Franco Colapinto

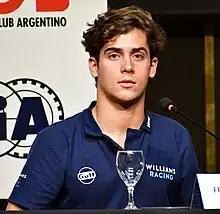
Colapinto in 2023

Franco Alejandro Colapinto (born 27 May 2003) is an Argentine racing driver who competes in Formula One for Alpine.